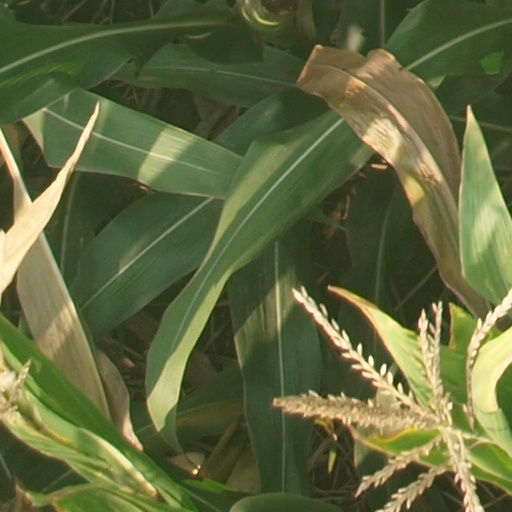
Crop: maize; corn